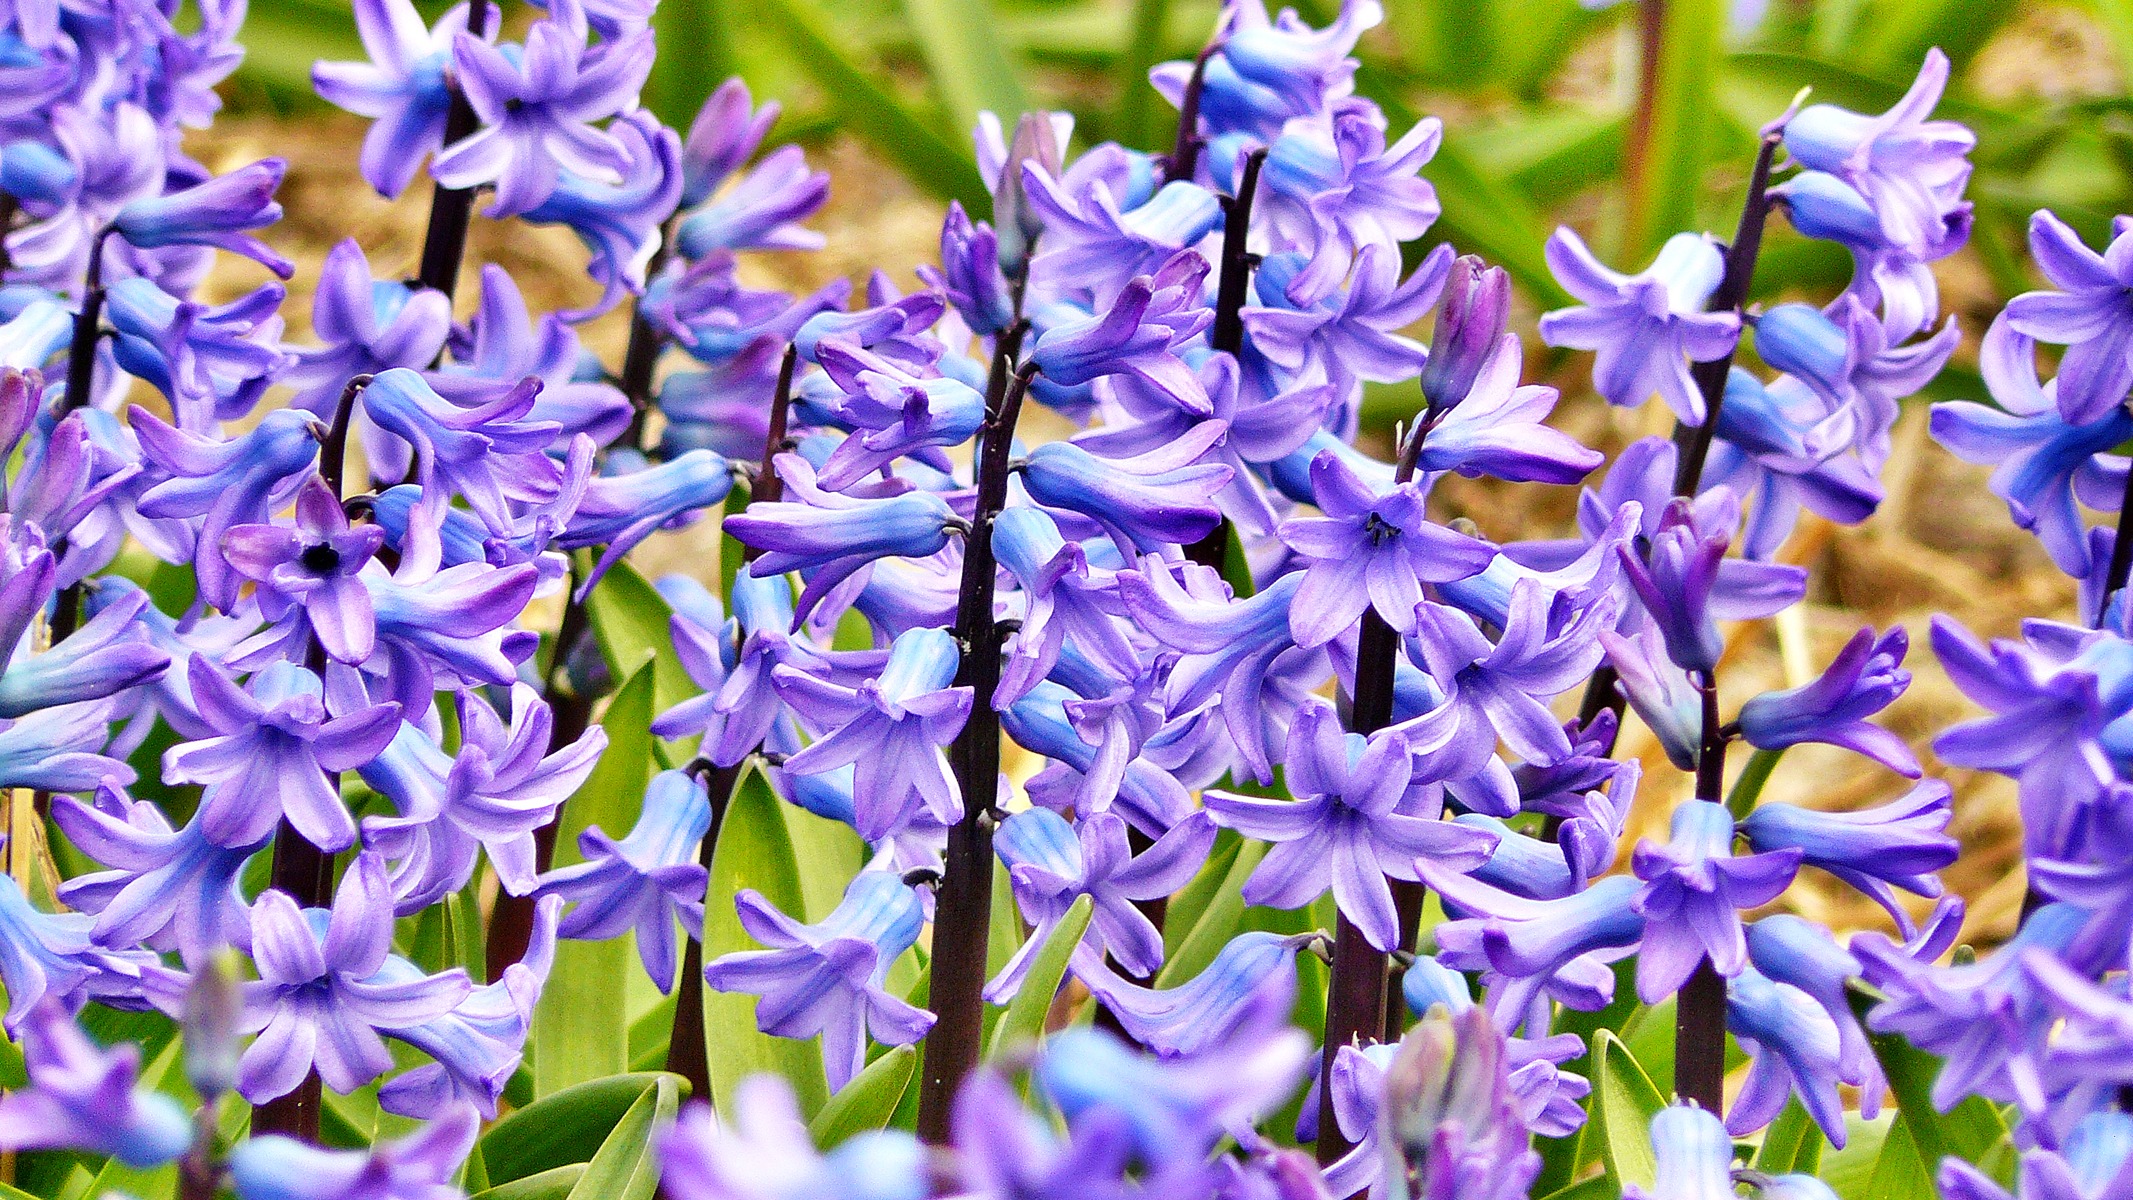
blossom, plant, flower, purple, petal, bloom, spring, green, color, park, fresh, botany, colorful, garden, flora, wildflower, flowers, holland, netherlands, dutch, pretty, hyacinth, scilla, lupin, flowering plant, hyacinths, land plant, jacinth